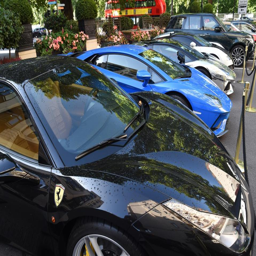
owners pay thousands to fly the supercars over each year